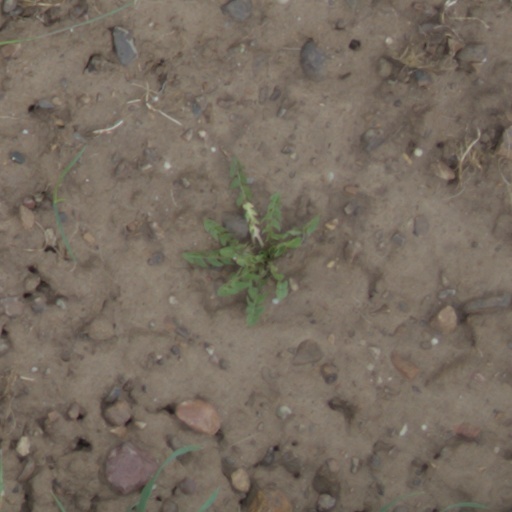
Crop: wheat